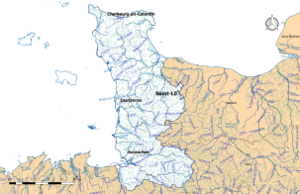
Carte du réseau hydrographique du département de la Manche (France).
La liste des cours d'eau de la Manche présente les principaux cours d'eau, de longueur supérieure à 10 km, traversant pour tout ou partie le territoire du département français de la Manche dans la région Normandie.